University of Chicago

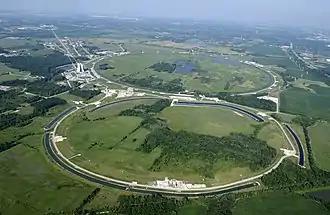
Aerial view of Fermilab, a science research laboratory co-managed by the University of Chicago

According to the National Science Foundation, University of Chicago spent $423.9 million on research and development in 2018, ranking it 60th in the nation. It is classified among "R1: Doctoral Universities – Very high research activity". It is a founding member of the Association of American Universities, and was a member of the Committee on Institutional Cooperation between 1946 and 2016, when the group's name was changed to the Big Ten Academic Alliance. The University of Chicago is not a member of the rebranded consortium, but continues to be a collaborator.